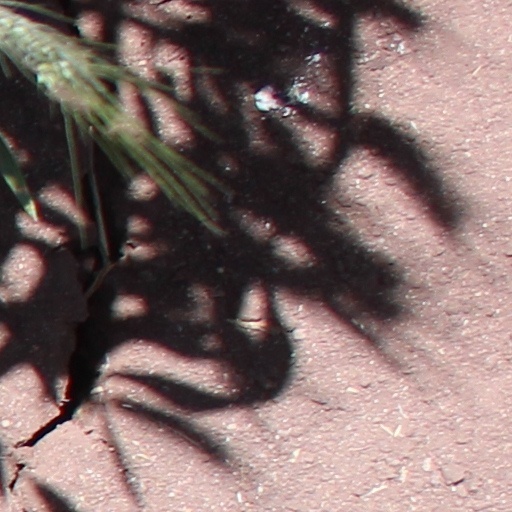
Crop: wheat